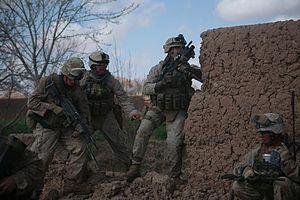
La bataille de Marjah est une opération militaire, baptisée opération Mushtarak, qui se déroule dans la province d'Helmand lors de la guerre d'Afghanistan. Elle est menée depuis le 13 février 2010 conjointement par l'armée nationale afghane, l'armée américaine et les forces britanniques. Les forces françaises participent également à cette offensive, aux côtés des soldats britanniques et des soldats de l'armée afghane. Les Canadiens, Estoniens, et Danois y participent également. L'opération a commencé dans la nuit du 12 au 13 février 2010, impliquant plus de 15 000 soldats.